Yadaya

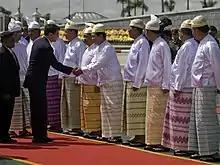
In an October 2010 state visit, Burmese State Peace and Development Council members greeted Thai PM Abhisit Vejjajiva in "acheik" patterned longyi typically worn by women. Various sources attributed this to "yadaya" practices.

Yadaya (from Sanskrit ; variously spelt yadayar and yedaya) refers to superstitious magical rituals done to delay, neutralize or prevent misfortune, widely practiced in Myanmar (Burma). These rituals, which originate from Brahmanism, are guided and prescribed by soothsayers and astrologers, who use a combination of mathematical equations and astrology to formulate a "prescription" to avert misfortune. Modern Burmese leaders, including U Nu, Ne Win, Than Shwe, Min Aung Hlaing, and many government policy decisions are widely understood to have been influenced by yadaya rituals. Among Burmese Buddhists, yadaya is often linked to merit-making, as some prescriptive rituals involve seemingly "Buddhist" acts, although they are done to bypass karmic fate, which cannot be altered by ritual in Buddhist doctrine. Yadaya is closely associated to numerology, particularly the number nine, which is widely believed to be an auspicious number. Some scholars contend that yadaya originates to the Pagan period, first practiced by monks of the Ari sect, a form of Buddhism that predates the introduction of Theravada Buddhism in Burma.